JoJo's Pitter Patter Pop!

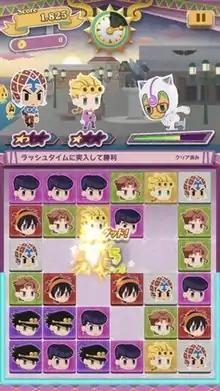
A standard fight between the player (Giorno Giovanna and Guido Mista, left) and an enemy (Ghiaccio, right)

The player would set up teams of two units who would then do battle with another character from the series either until the player defeated the enemy or the timer for the match ran out. In battle a 6x6 grid would appear with six different types of tiles appearing (four of which were random tiles with the other two being the player's chosen party). The player's main objective was to match four or more tiles together which would then deal damage to the opponent. The more tiles the player matched together, the more damage would be dealt. Matching six or more tiles together would form a 'box' which could be tapped to create a cross shape of five of the same tile. As tiles were matched both units' 'skill gauges' would be filled up. By tapping on a unit with a full skill gauge a short cutscene would play and the unit's skill would be activated. Skills ranged from swapping out or erasing tiles to more complex abilities such as stopping the timer or combinations of two different skills. As the player matched tiles the "Stand Up gauge" would also fill up, which when full would stop the timer and enter Stand Up Time. In Stand Up Time the player was able to combine tiles without them disappearing. This allowed for the creation of larger square tiles which dealt damage exponentially greater the larger the square. Skills could be activated during Stand Up Time allowing the player to strategize to increase their chances of creating larger squares. Players could also rack up a combo by matching tiles quickly. These combos would greatly increase the players damage output as they grew. Players could not lose their combo during Stand Up Time.